Luis Pacheco de Narváez

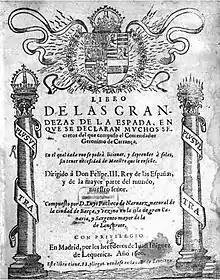
, 'Book of the Greatness of the Sword'

"Libro de las grandezas de la espada" ('Book of the Greatness of the sword') by Pacheco de Narváez formed the basis of all 17th-century Spanish fencing literature. The first edition includes all the principles that Narváez handed to Carranza. This book describes a number of secrets, principles and prescriptions, with the help of which anyone can learn and teach others without resorting to the instructions of other masters.